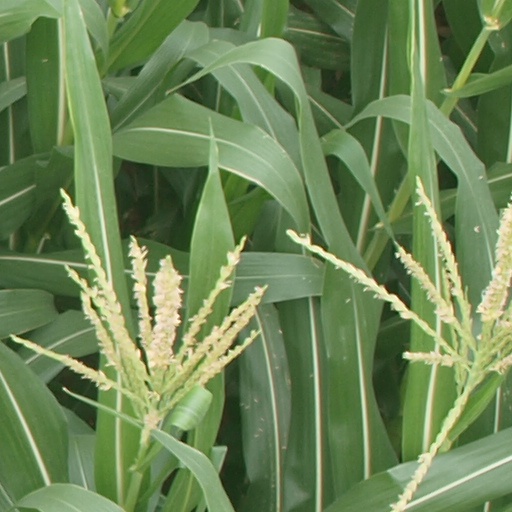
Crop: maize; corn